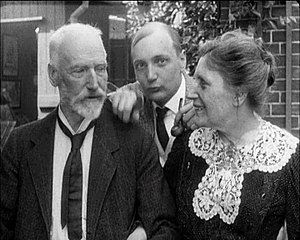
Admiral Gad (Humlebæk)
Urban Gad og Emma Gad med deres søn i midten.
Admiral Gad (Humlebæk) er en dansk stumfilmsoptagelse fra juni 1913 med ukendt instruktør. Filmen viser forhenværende kontreadmiral Urban Gad og hans kone, forfatteren Emma Gad ved deres sommerhus i Tibberup, nu Humlebæk. Deres søn, filminstruktøren Urban Gad, ses i enkelte scener, og i par andre ses tjenestepigerne Lisbeth og Olga.